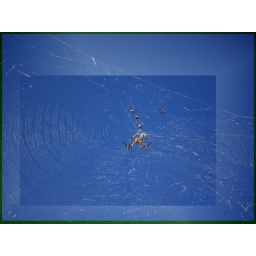
Orb spider in our backyard against the blue blue sky - with special framing.